Reunited Worlds

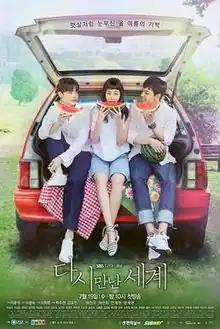
Promotional poster

Reunited Worlds is a South Korean television series starring Yeo Jin-goo, Ahn Jae-hyun, and Lee Yeon-hee. It aired on SBS from July 19 to September 21, 2017, for 40 episodes.